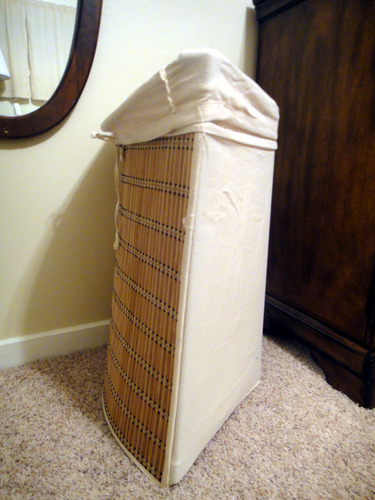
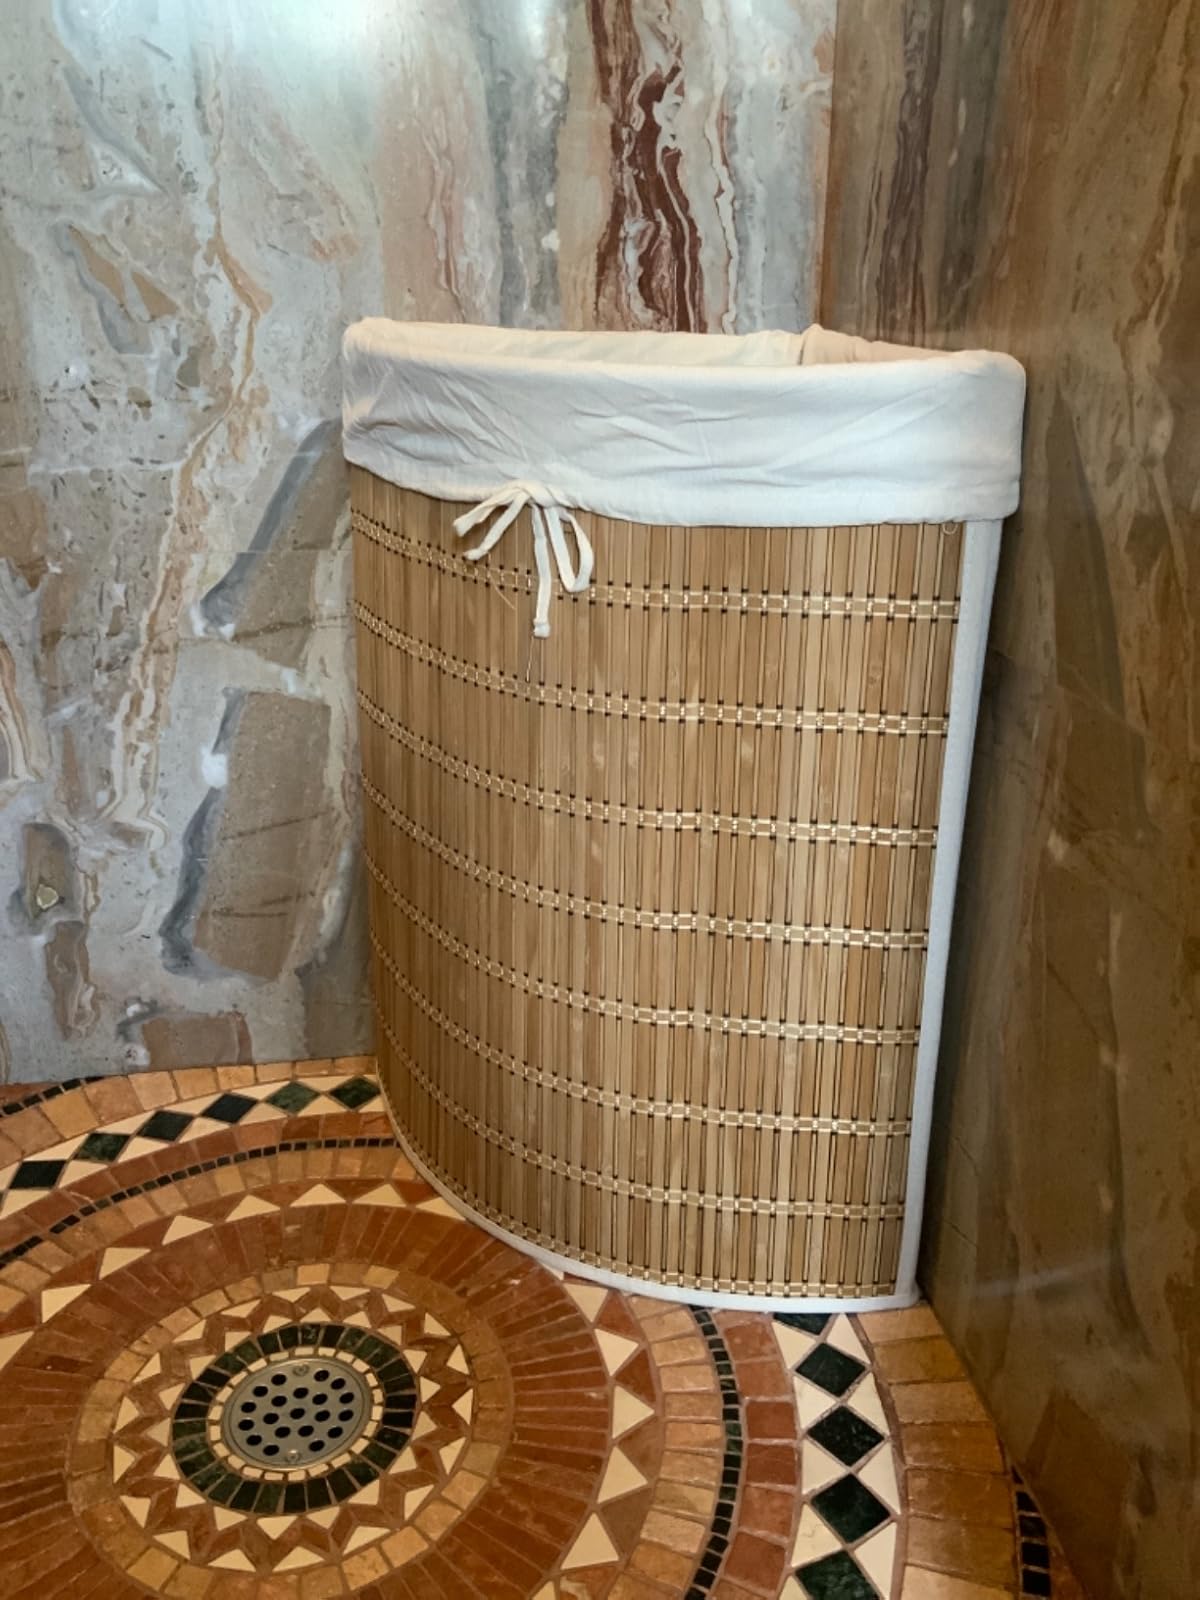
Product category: items_hamper
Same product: yes